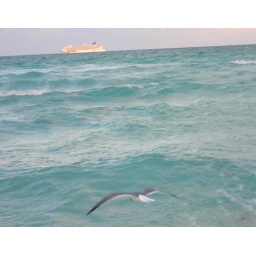
bird over water